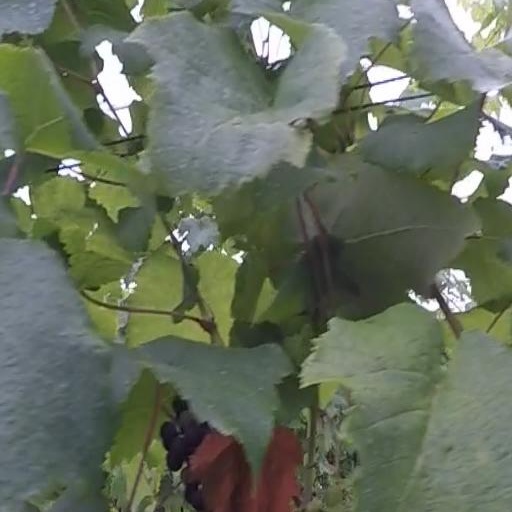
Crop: grape